Omowumi Ogunrotimi

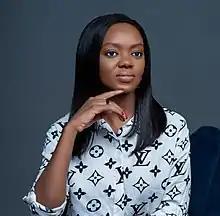

Omowumi Ogunrotimi is a Nigerian multidisciplinary legal practitioner, founder and executive director of Gender Mobile Initiative. She has worked in over 50 rural communities advocating for safe spaces for vulnerable populations, particularly girls and women.